Hot and sour soup

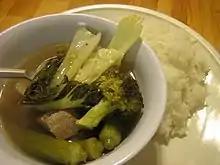
Pork "sinigang" from the Philippines typically use tamarind as the souring agent

There are numerous sour soup dishes in the Philippines using souring agents that range from tamarind to unripe mangoes, guavas, butterfly tree leaves ("alibangbang"), citruses (including the native calamansi and biasong), santol, bilimbi ("kamias" or "iba"), gooseberry tree fruits ("karmay"), binukaw fruits (also "batuan"), and libas fruits, among others. Most of these dishes are included in the umbrella term "sinigang", but there are other regional dishes like "sinampalukan", "pinangat na isda", "cansi", and "linarang" which are cooked slightly differently. The dishes are related to the "paksiw" class of dishes which are soured using vinegar. There is also the Chinese Filipino dish, known as "'Hot and Sour Soup"' in English and in Hokkien or Mandarin in Chinese menus of Chinese restaurants across the Philippines.